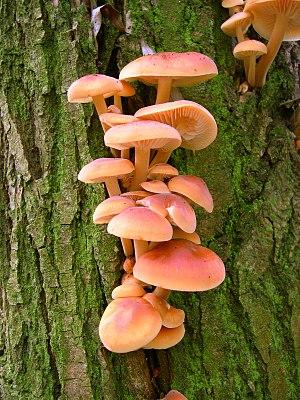
ItalieItaliano: Flammulina velutipes fungo invernale. Español: Encontrado en Italia
Flammulina velutipes est un champignon comestible de la famille des Physalacriaceae, appelé communément « collybie à pied velouté » ou désigné par son nom japonais de « enokitaké ».